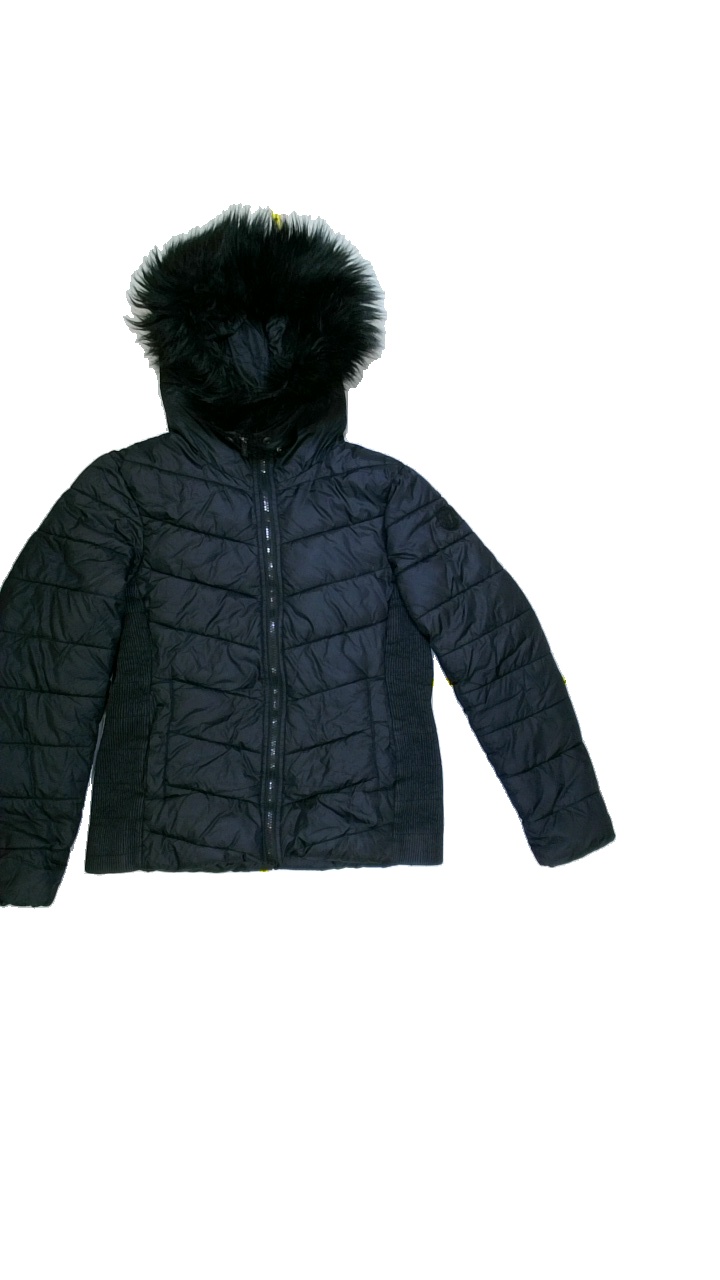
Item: Winter Jacket (Ladies)
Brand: Etirel
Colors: Black
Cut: Regular, Turtle neck
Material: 100%polyamide
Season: Winter
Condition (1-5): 3
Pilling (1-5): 4
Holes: Minor
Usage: Export
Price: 100-150